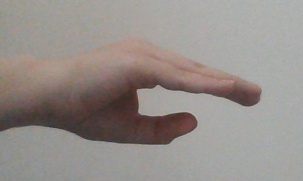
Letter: jeem